Ed Roth

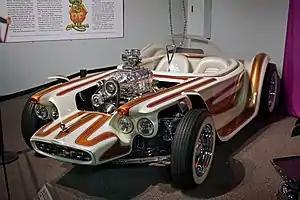
A white car with brown stripes, with open wheels and a clear bubble canopy over twin seats, and exposed, chromed engine with a blower. Beatnik Bandit II and a few of Roth's other cars are also on display in this museum.

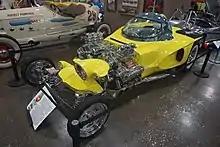
The 1962 Mysterion at Stahls Automotive Collection

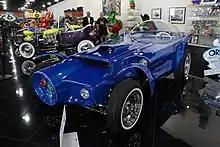
"Orbitron" 1964.

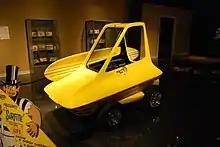
"Surfite" 1964.

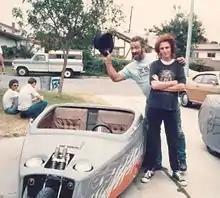
"Trike Globe Hopper" 1987.

Roth is best known for his grotesque caricatures—typified by Rat Fink—depicting imaginary, out-sized monsters driving representations of the hot rods that he and his contemporaries built. Roth began airbrushing and selling "Weirdo" T-shirts at car shows and in the pages of "Car Craft" magazine as early as July 1958. By the August 1959 issue of "Car Craft" "Weirdo shirts" had become a full-blown craze with Roth at the forefront of the movement. The article featured Roth along with fellow Kustom Kulture pioneers Dean Jeffries and Pete Millar. Inspired by Roth and Barris Kustoms (whose shirts were airbrushed by Dean Jeffries), Detroit native Stanley Miller, a.k.a. "Stanley Mouse", began advertising his own shirts in the pages of "Car Craft" in January 1961. The lesser-known Rendina Studios of Detroit and Mad Mac of Cleveland also joined in on the monster "Weirdo" shirt craze, but Roth was certainly the person who widely popularized the "monsters in hot rods" art form.